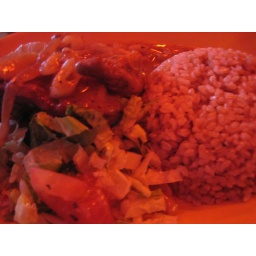
chicken in some sort of onion sauce and brown rice